Ice hotel

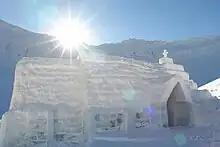
Ice Church in Romania, 2011

Bâlea Lake Ice Hotel, the first ice hotel in Eastern Europe was built in 2006 in Romania, deep in the Făgăraș Mountains, at an elevation of 2034 meters above sea level. In winter, it is only accessible by cable car, since the national road DN7, the Transfăgărășan, is closed in the winter.